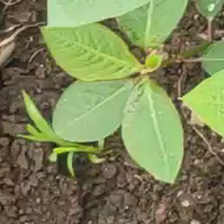
Weed species: Moti_dudhi(Euphorbia_geneculata_L)